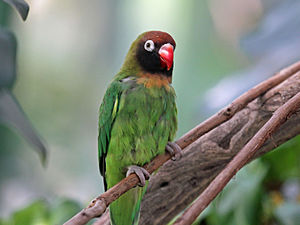
Sortkindet dværgpapegøje
Sortkindet dværgpapegøje er en dværgpapegøje, der lever i skovene langs flodbredder i det sydvestlige Zambia samt det nordøstlige Namibia, det nordlige Botswana og den vestlige del af Zimbabwe.